Tengah, Singapore

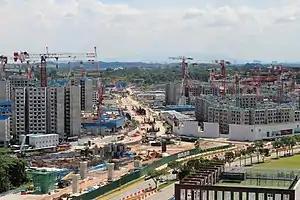
Construction of the Plantation District in 2022

According to HDB, residential areas in Tengah will be divided into five districts, each with a unique character. The five districts are Plantation, Garden, Park, Forest Hill, and Brickland.